The Street, Lawshall

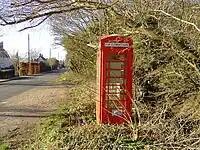
Re-use of red telephone box as a small book swap shop.

In 1857 a large service was held in All Saints Church to celebrate the completion of restoration work including the rebuilding of the chancel. Some £15 was obtained from the offertory and this was used to build a coal house and well for the village. The coal house was situated opposite the Swan Inn and later in its life became a reading room. The building has long since been demolished.